Transport

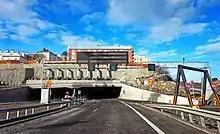
Tunnels, such as the Tampere Tunnel, allow traffic to pass underground or through rock formations.

Water transport is movement by means of a watercraft—such as a barge, boat, ship, or sailboat—over a body of water, such as a sea, ocean, lake, canal, or river. The need for buoyancy is common to watercraft, making the hull a dominant aspect of its construction, maintenance, and appearance.